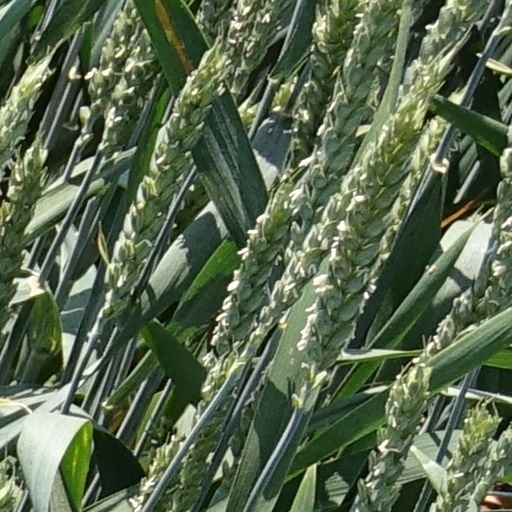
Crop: wheat